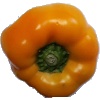
Label: Pepper Yellow 1